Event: Nepal Earthquake
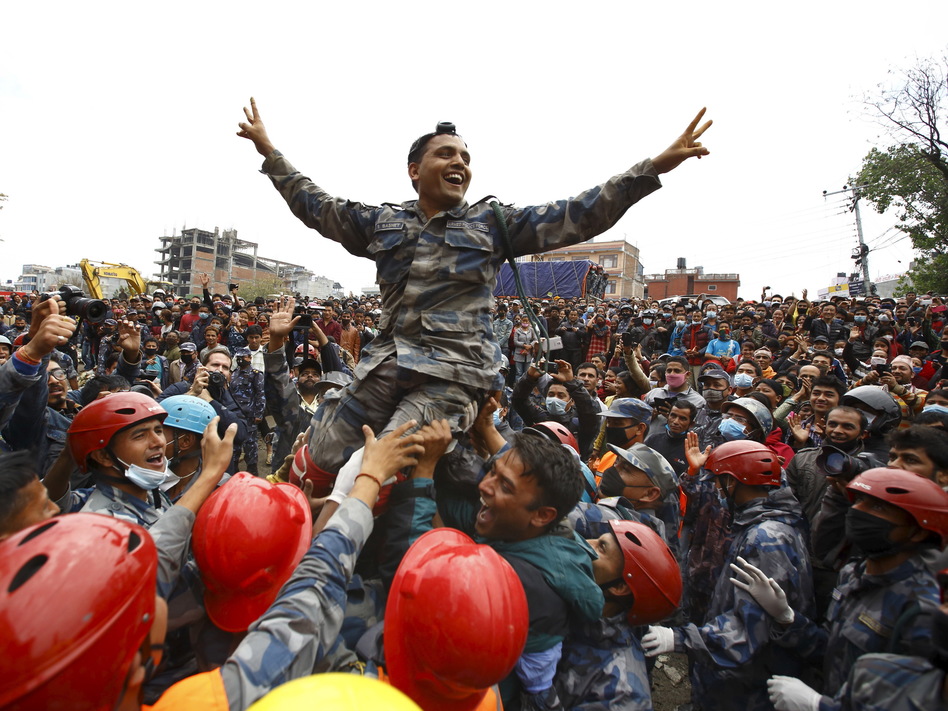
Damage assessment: no_damage